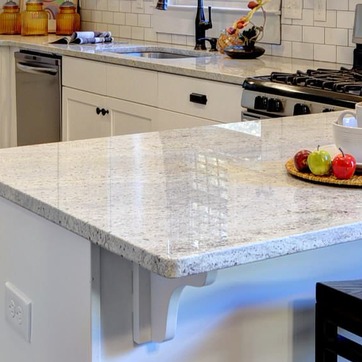
Material: polishedstone